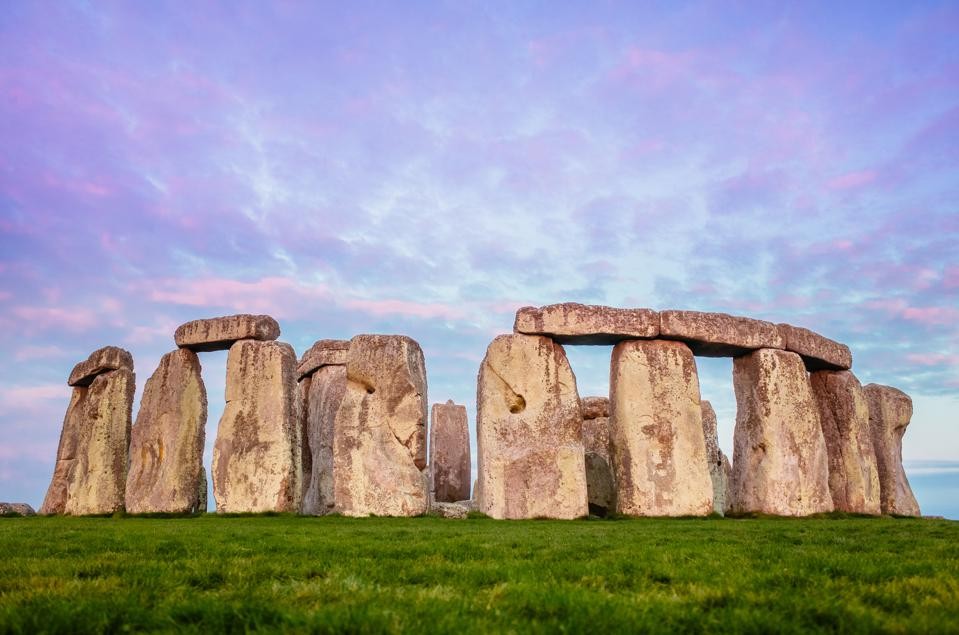
Landmark: Stonehenge